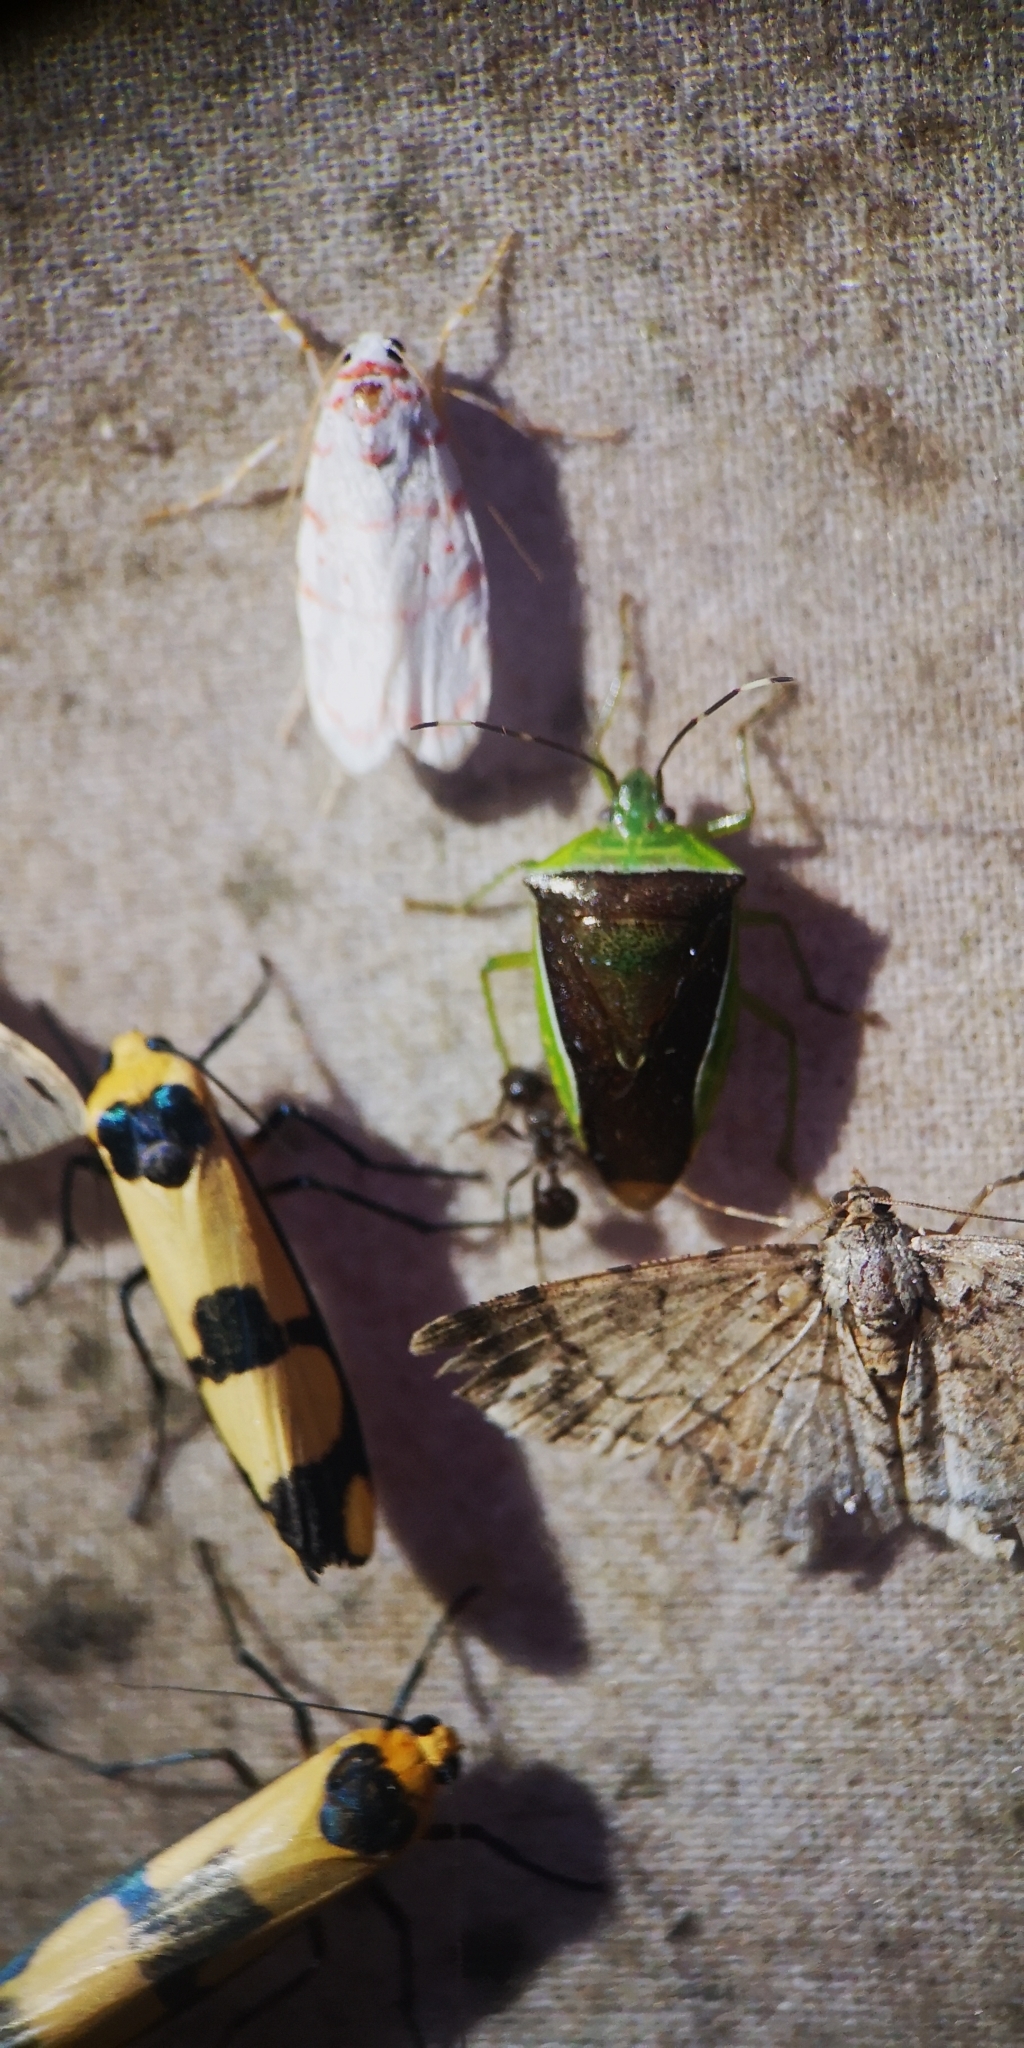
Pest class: stink_bug